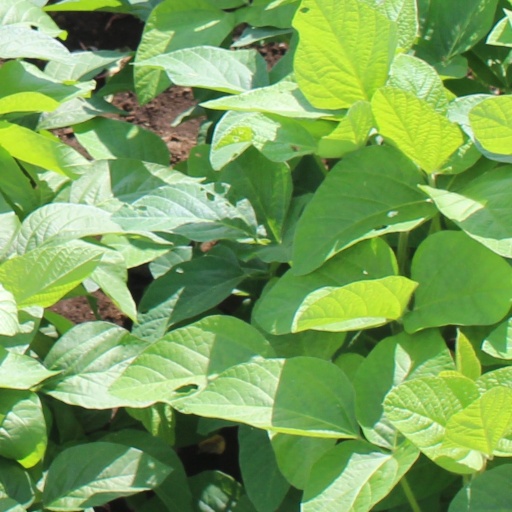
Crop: soybean